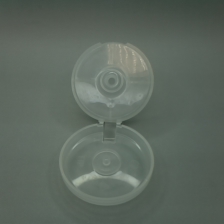
Color: white/transparent
Cap type: flip-top cap